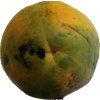
Label: papaya